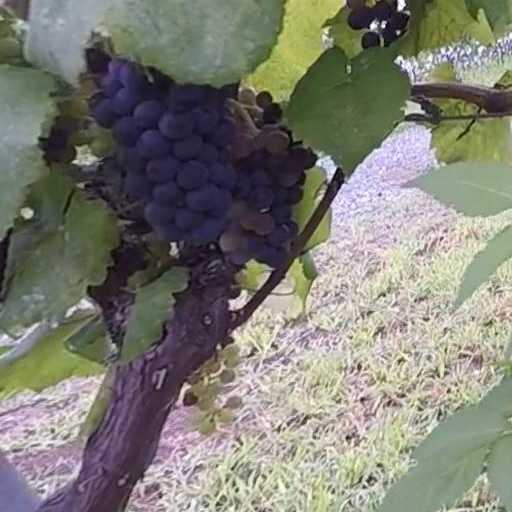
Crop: grape